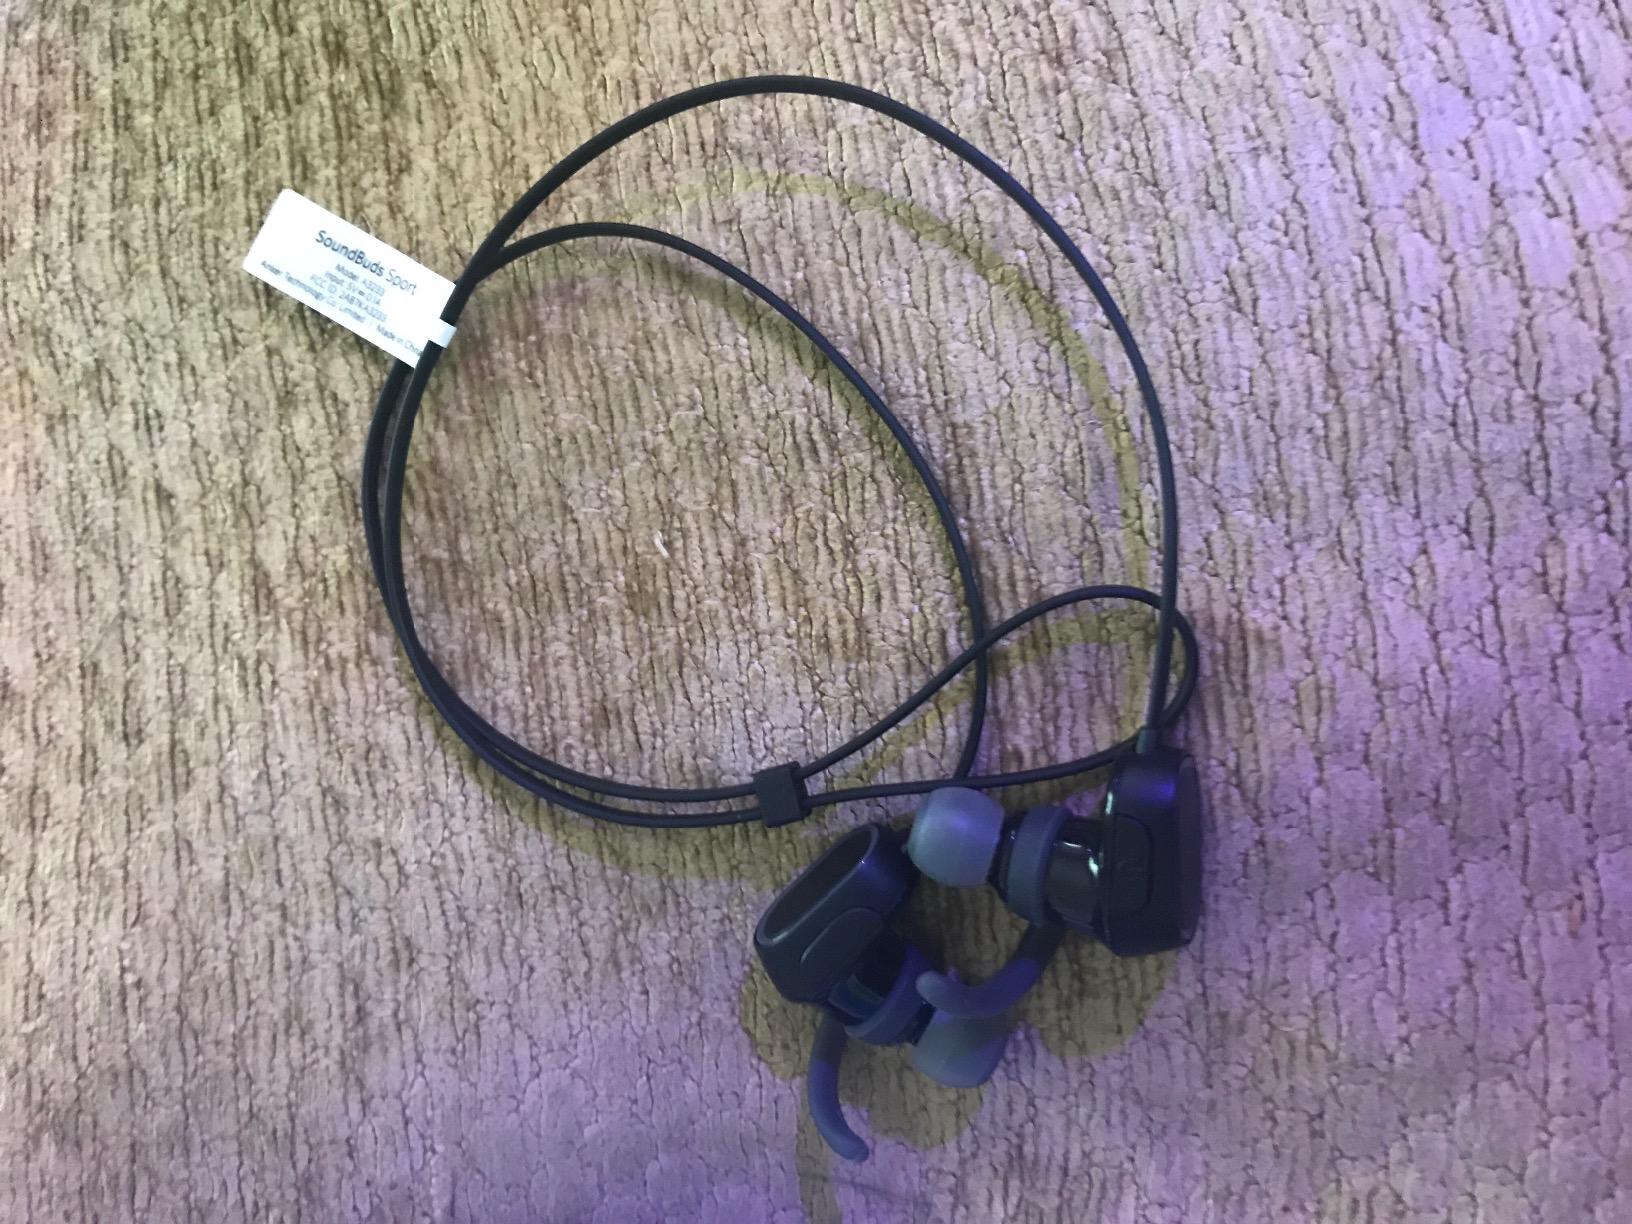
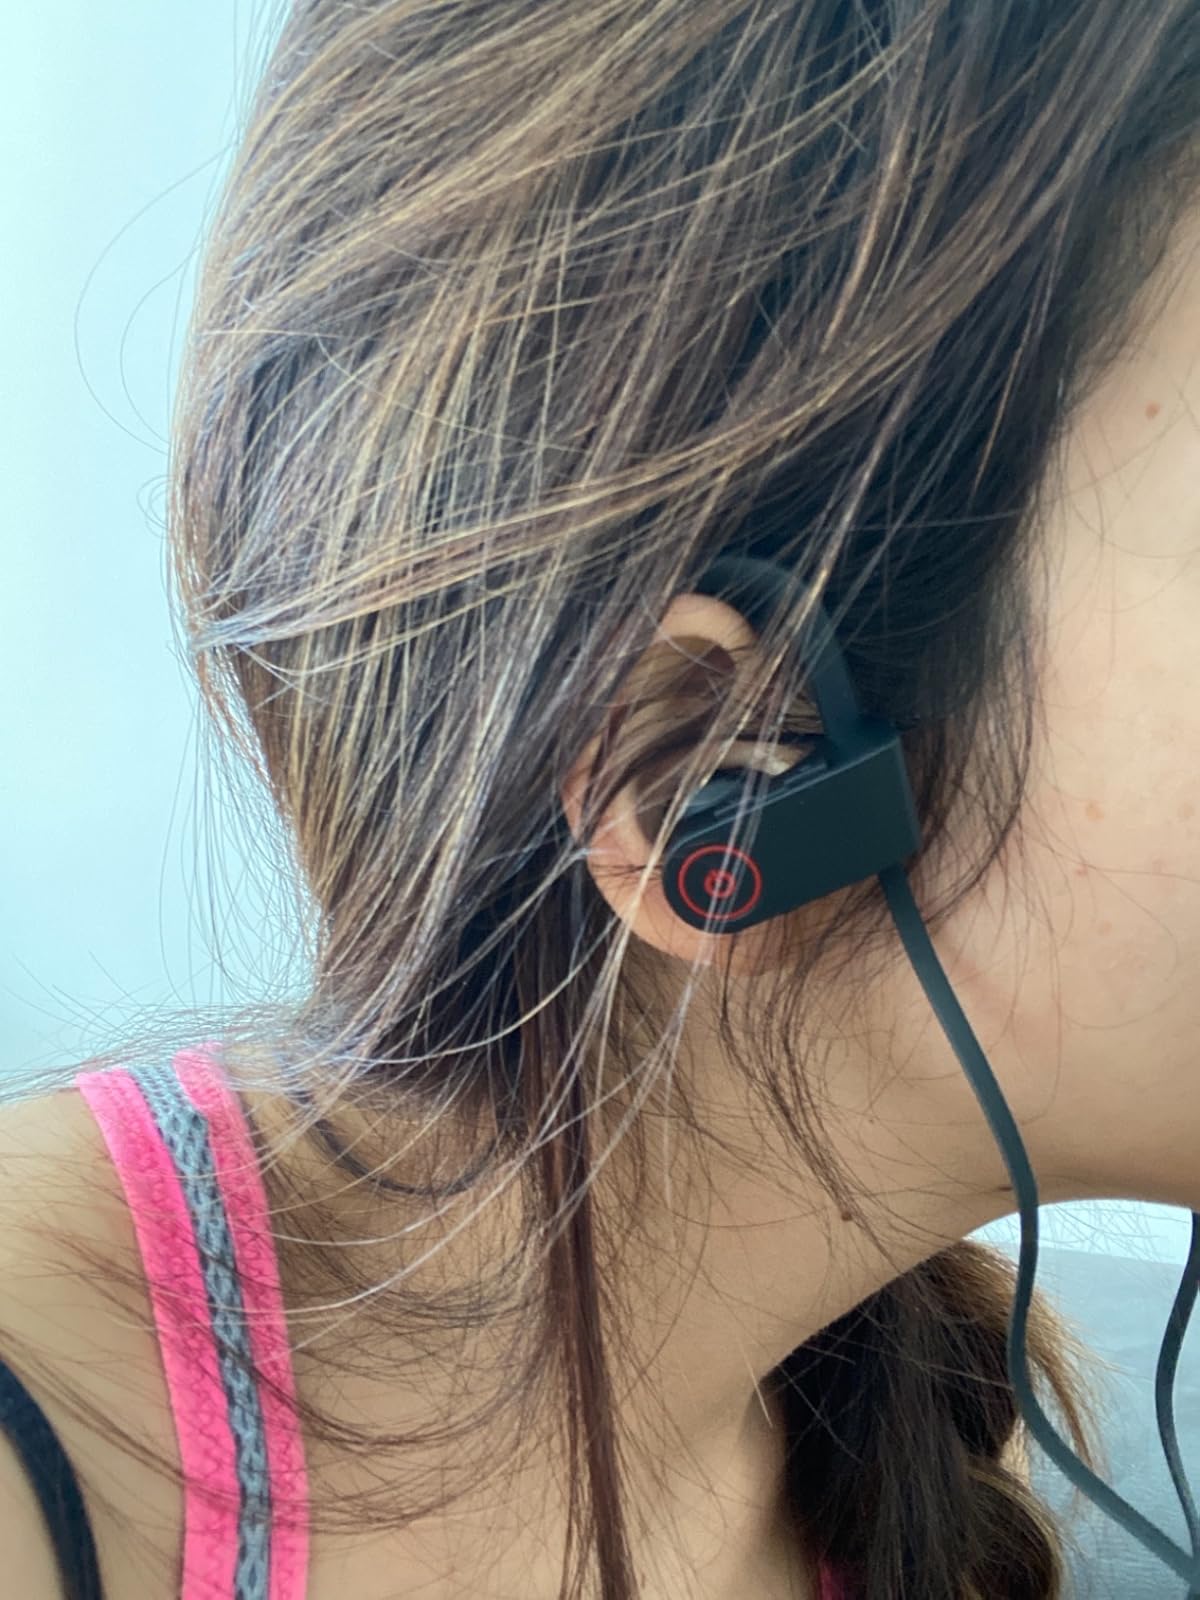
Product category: headphones
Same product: no